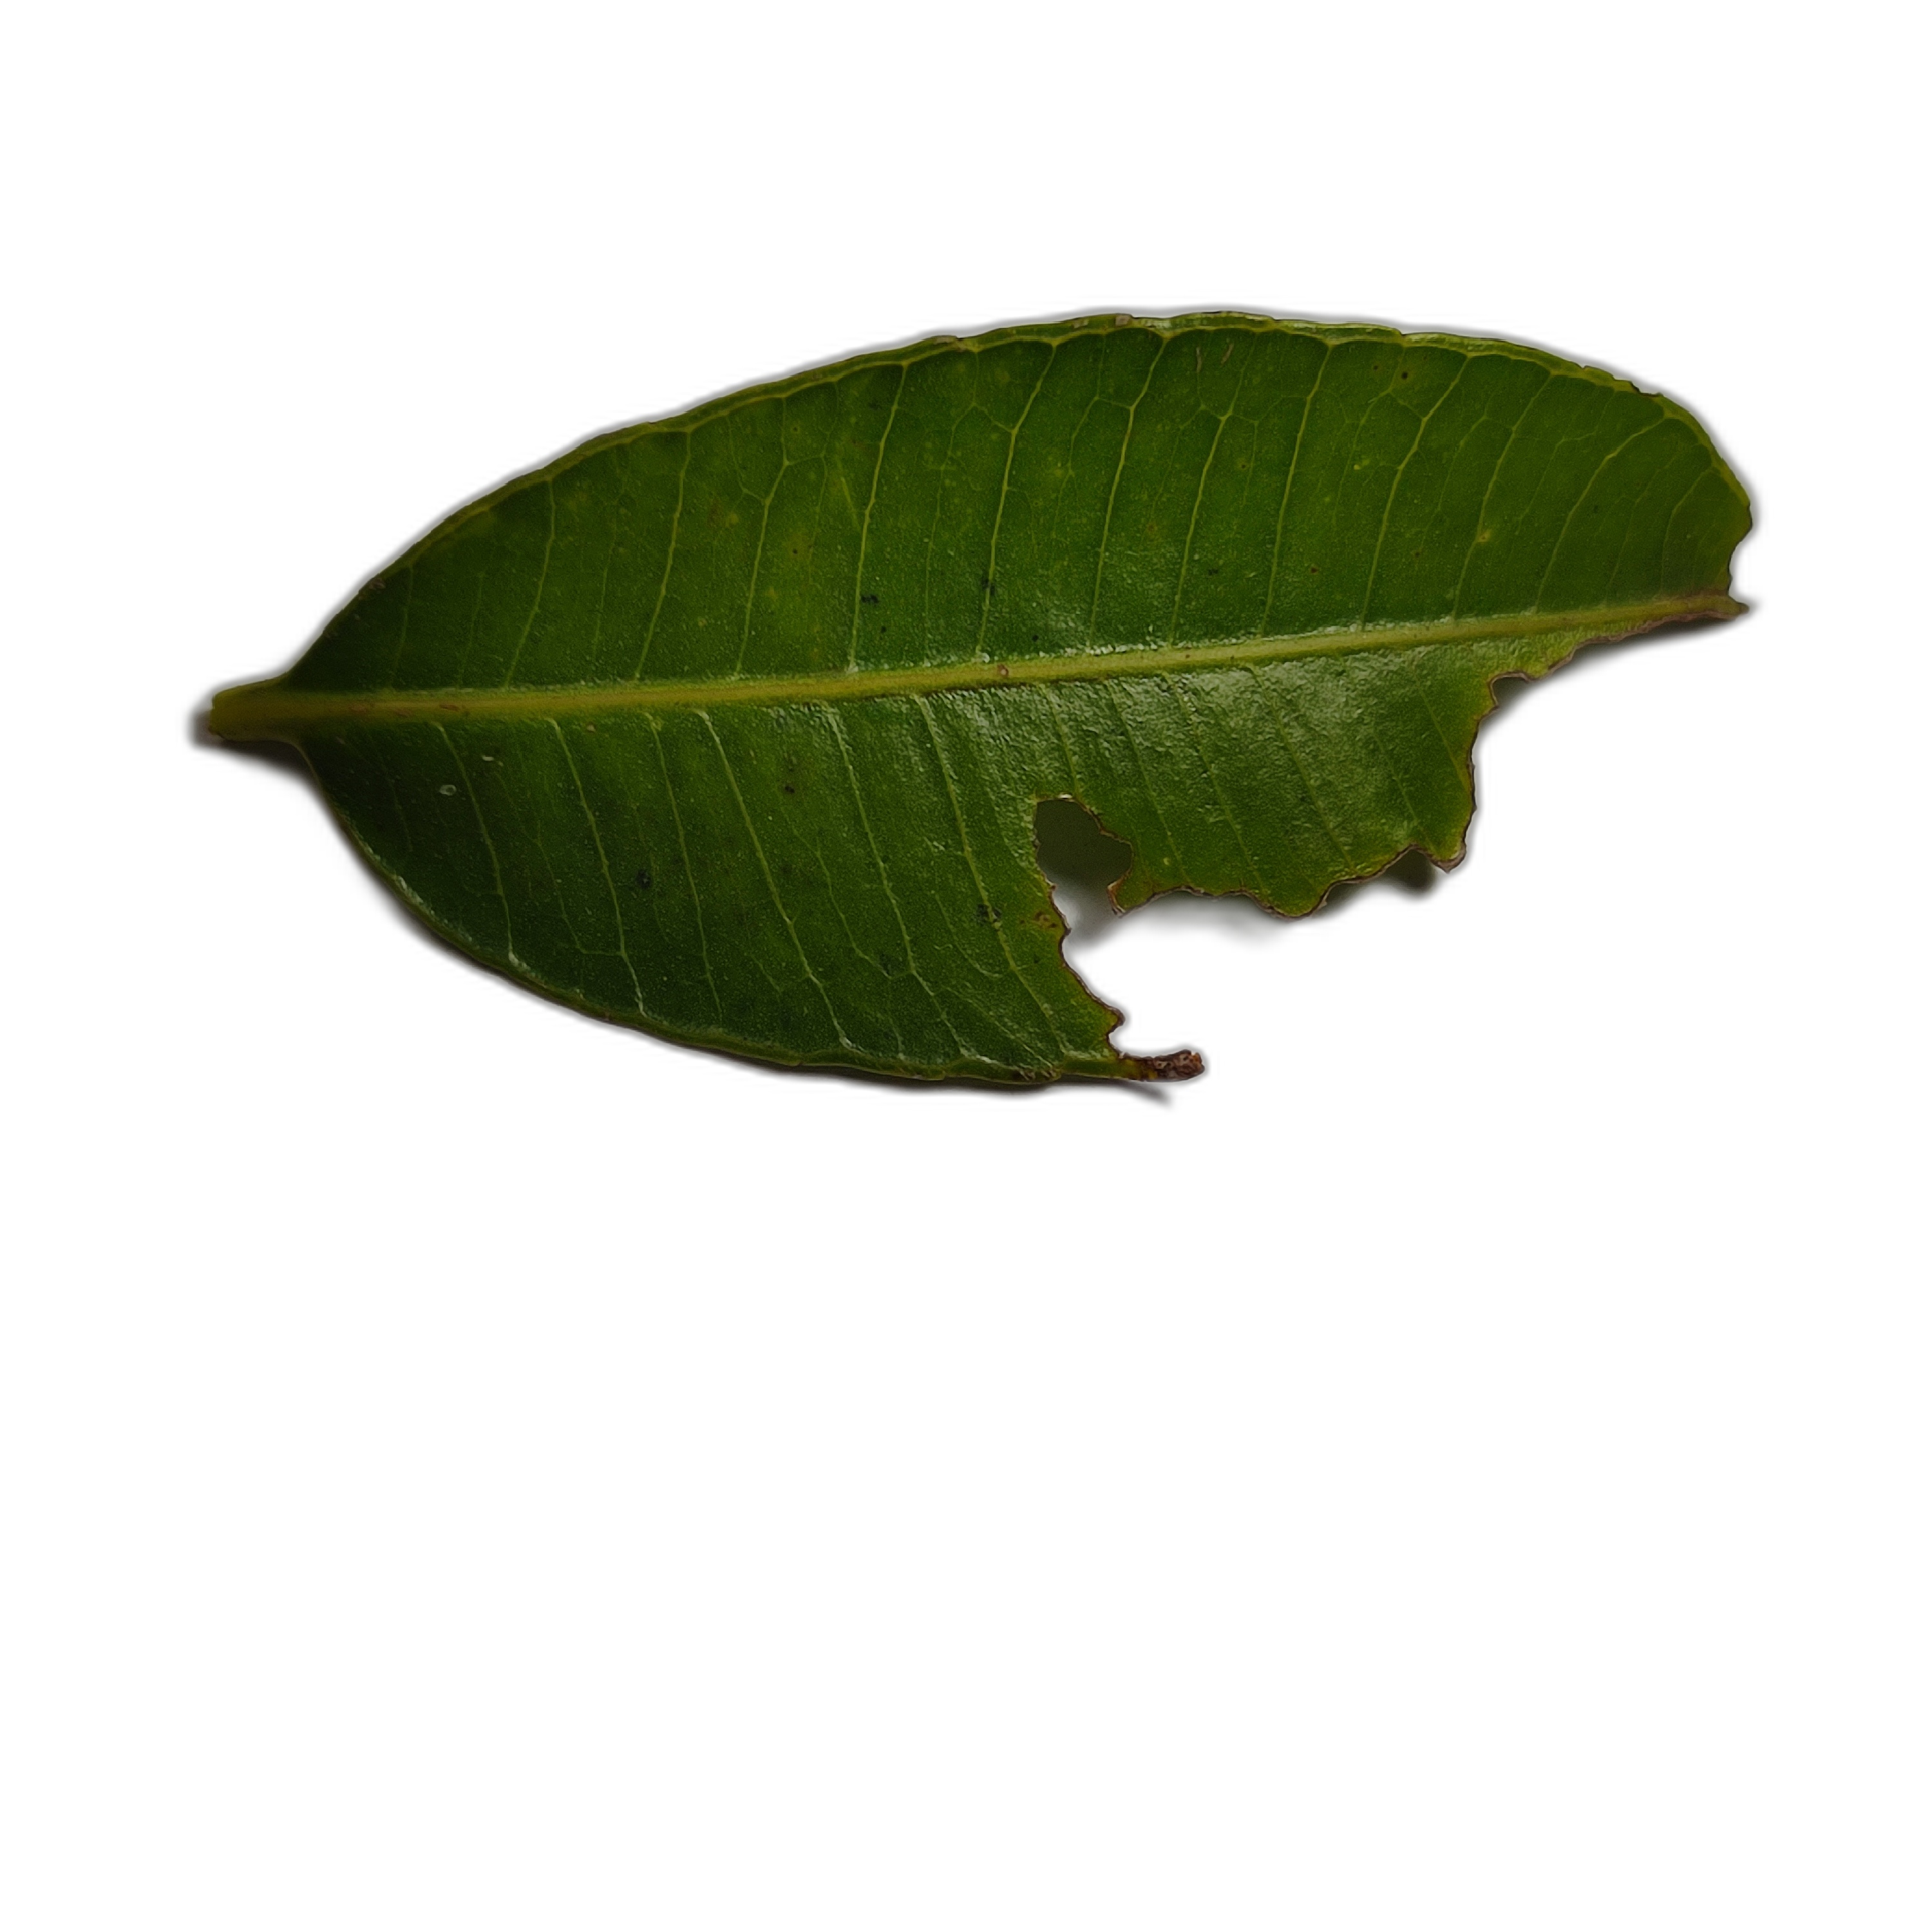
Label: not_healthy